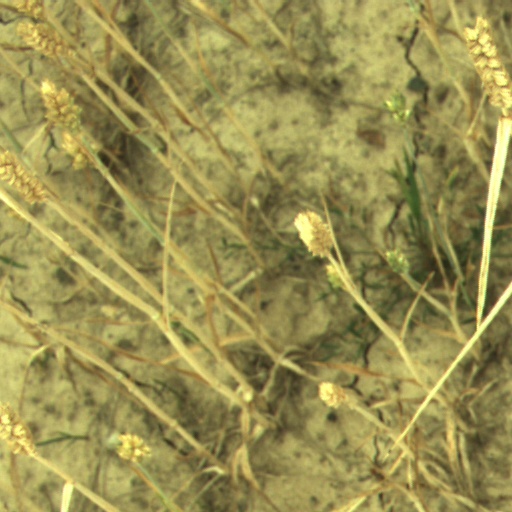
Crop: wheat